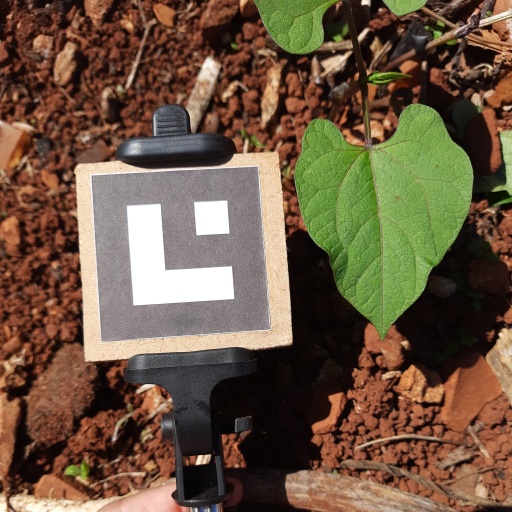
Observations: wavy surface, no eating holes, under sunlight